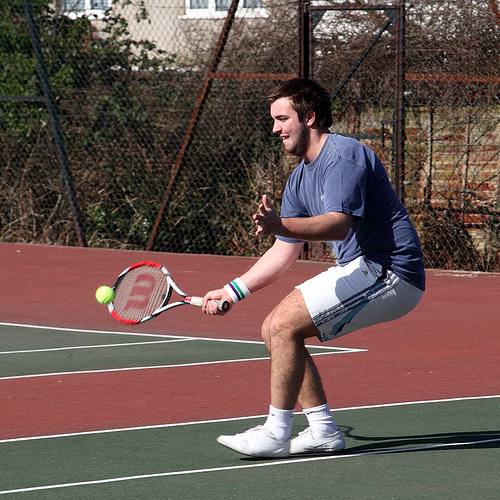
vận động viên tennis đang khuỵu người để đón bóng thấp